Circle dance

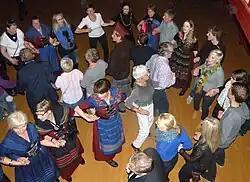
Faroese chain dance in Tórshavn

The Kalamatianos is a popular Greek folkdance throughout Greece and Cyprus, and is often performed at many social gatherings worldwide. As is the case with most Greek folk dances, it is danced in a circle with a counterclockwise rotation, the dancers holding hands. The lead dancer usually holds the second dancer by a handkerchief, thus allowing more elaborate steps and acrobatics. The steps of the Kalamatianós are the same as those of the Syrtos, but the latter is slower and more stately, its beat being a steady .